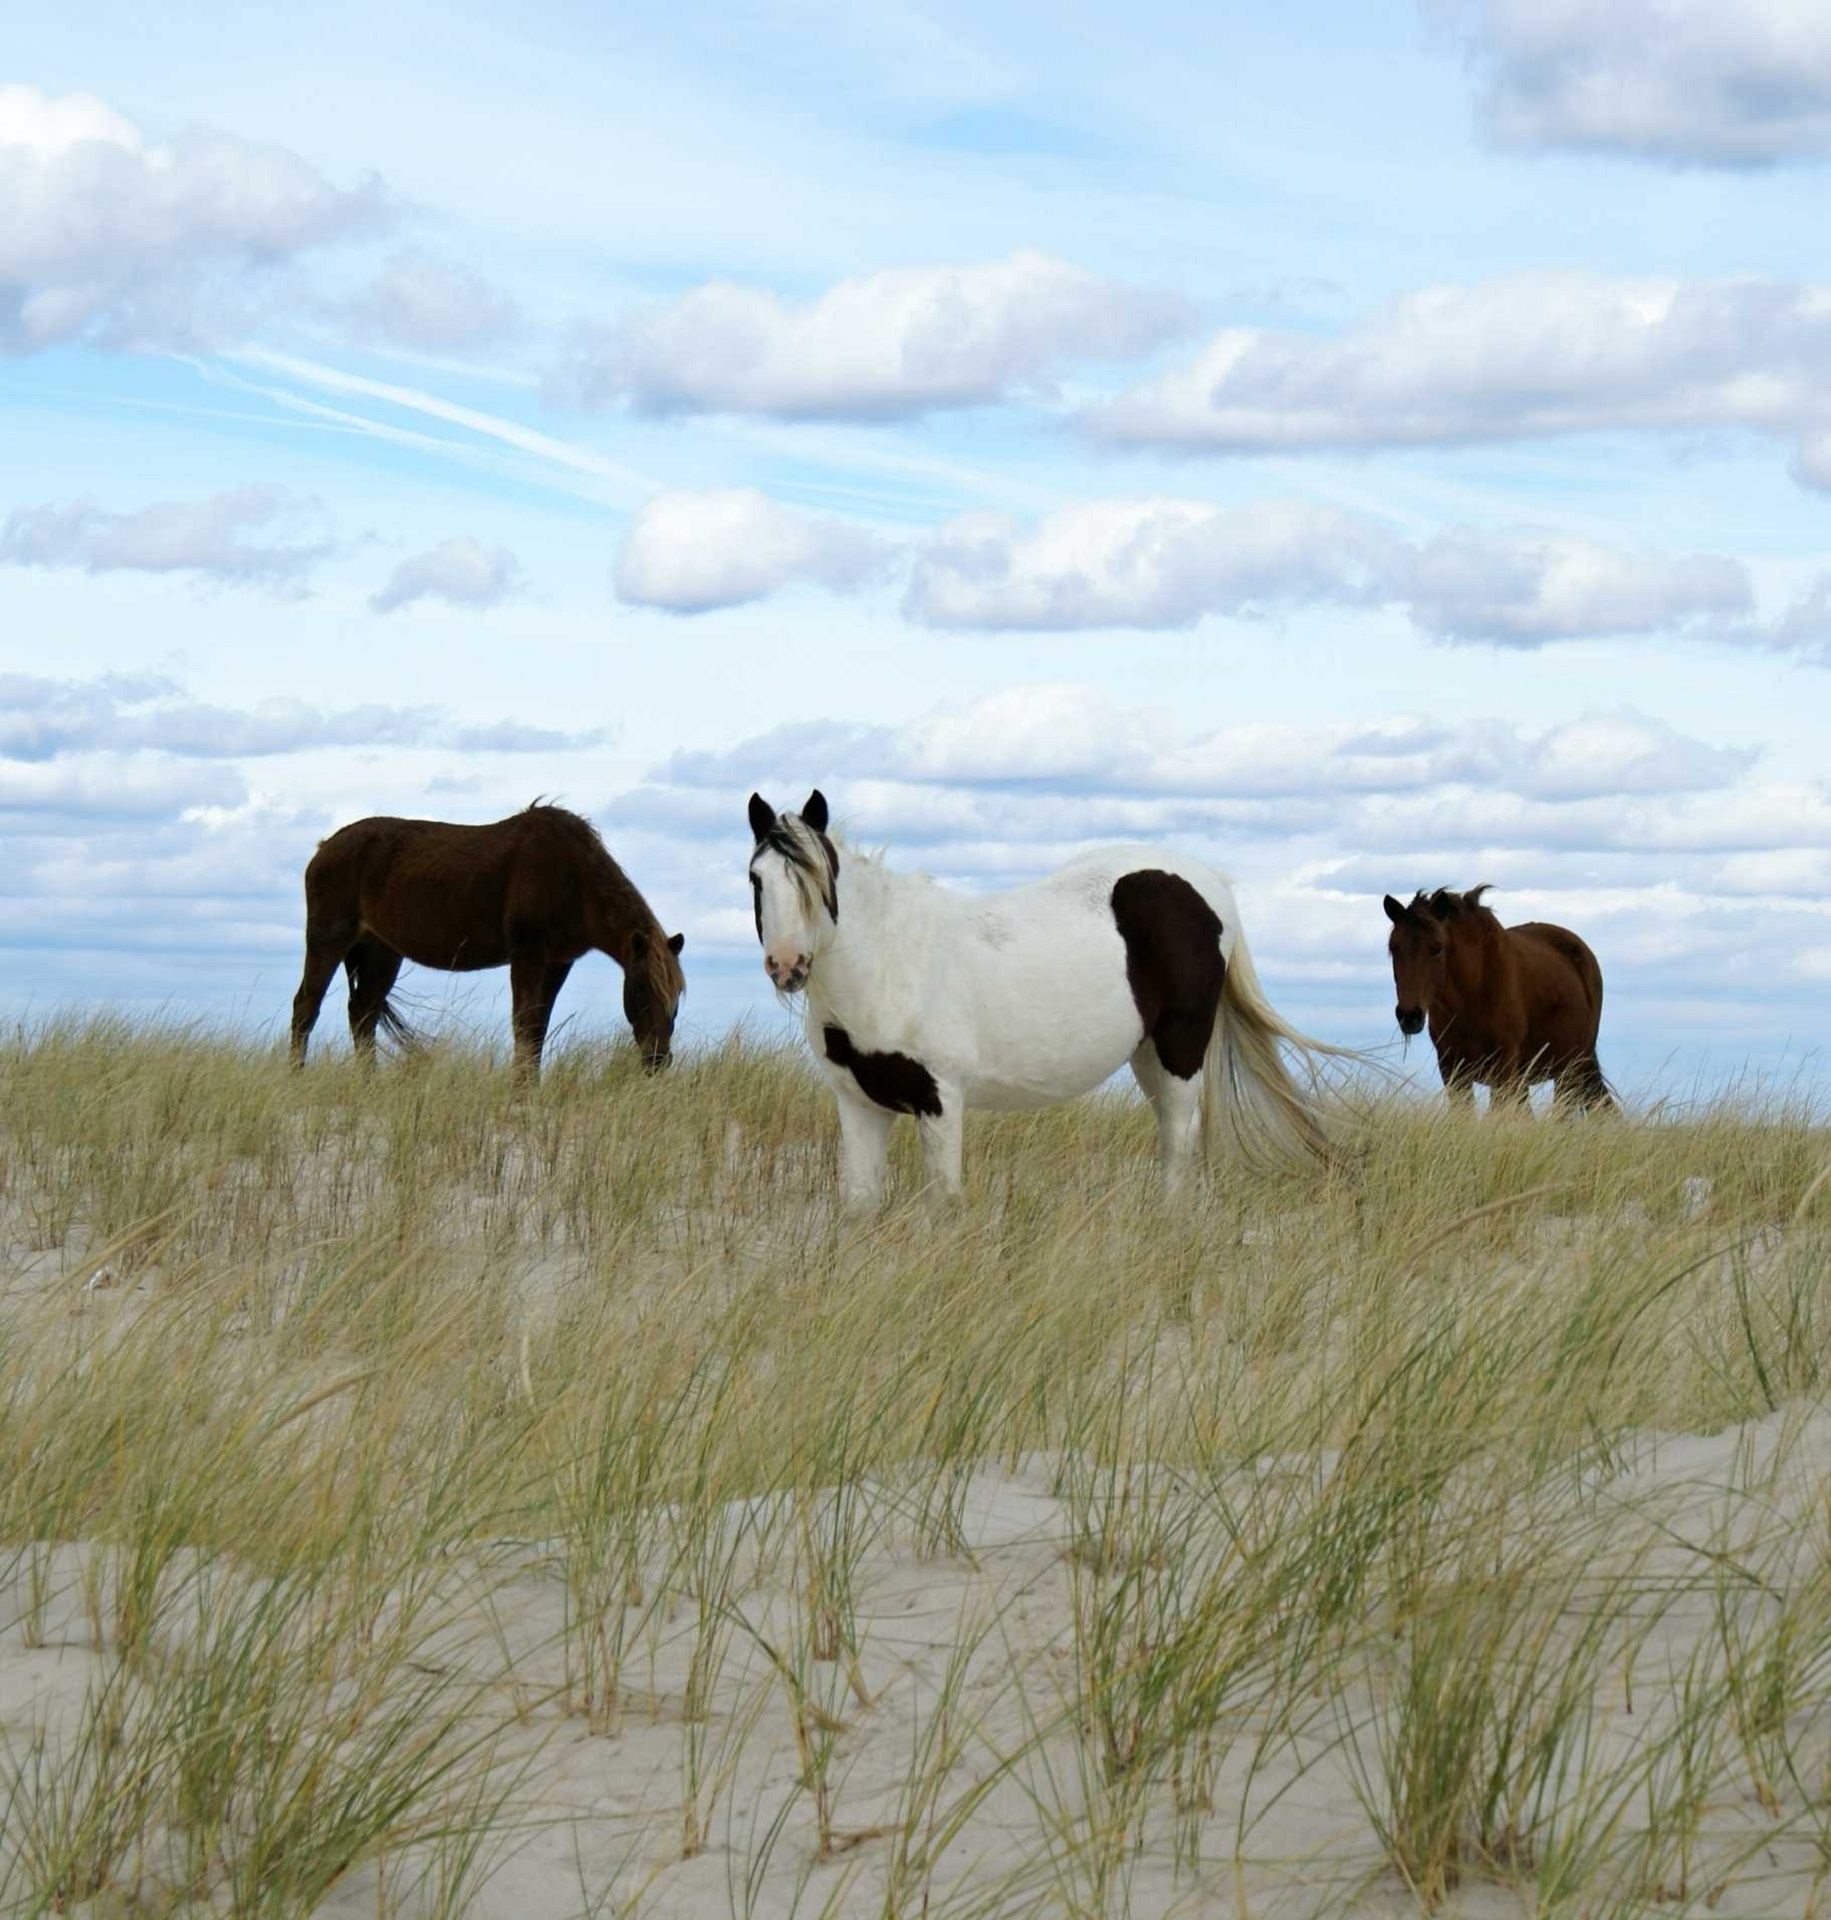
landscape, nature, meadow, prairie, looking, wildlife, herd, pasture, grazing, small, usa, mammal, fauna, plain, grassland, habitat, ecosystem, tundra, ponies, virginia, feral, steppe, wild ponies, natural environment, cattle like mammal, mustang horse, chincoteague island